National Street

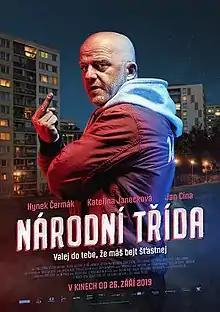

National Street (Czech title: "Národní třída") is a 2019 Czech drama film starring Hynek Čermák. It is based on a book by Jaroslav Rudiš of the same name.